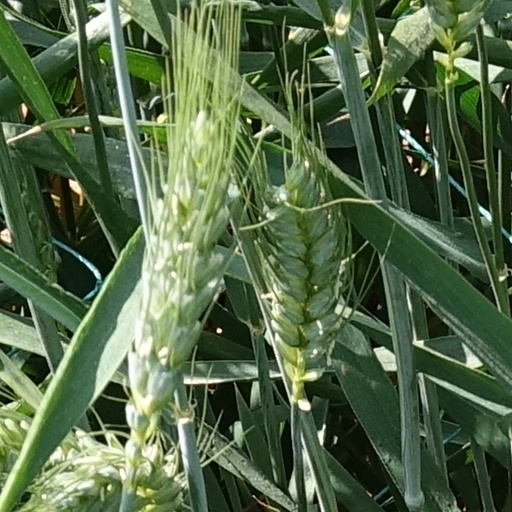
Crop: wheat